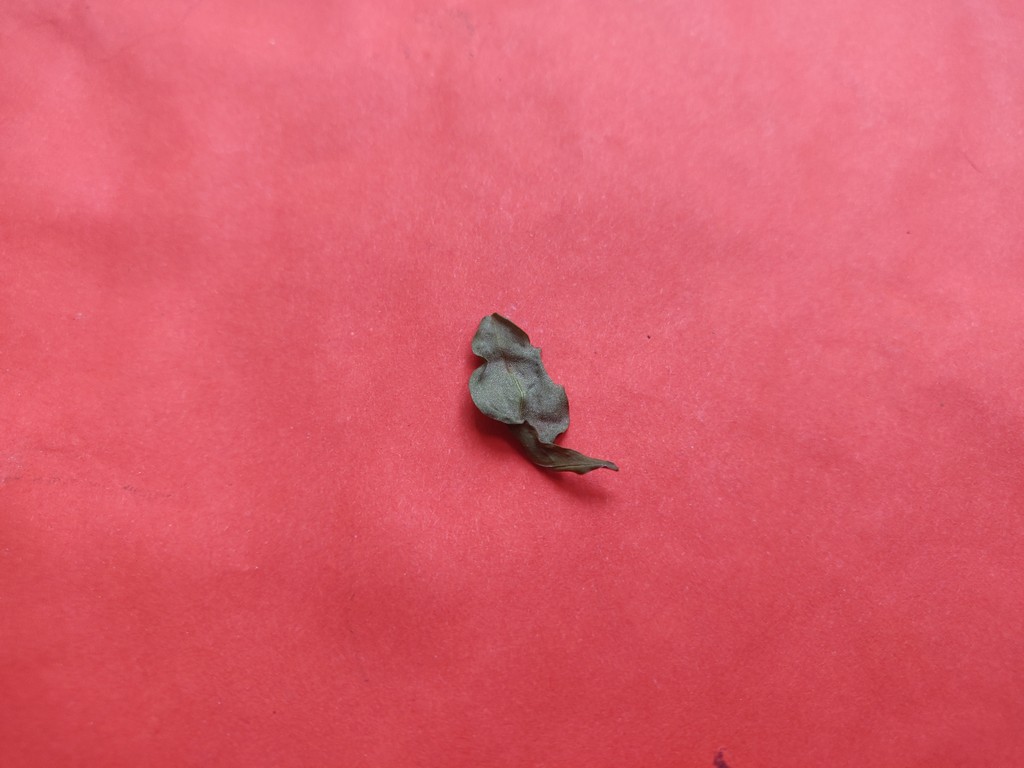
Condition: Dried
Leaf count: single
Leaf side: unknown